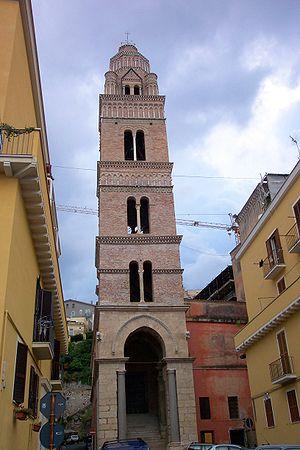
Saint Érasme de Formia, né vers 253, et mort vers 303, aussi connu sous le nom de saint Elme, est le saint patron des marins. Le feu de Saint-Elme est nommé en son honneur. Érasme ou Elme est aussi l'un des quatorze saints auxiliaires de la tradition occidentale, vénérés en Europe centrale comme intercesseurs.